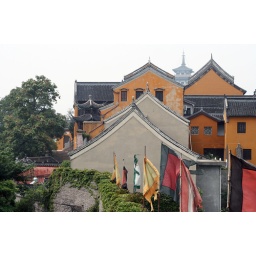
orange buildings near daming temple